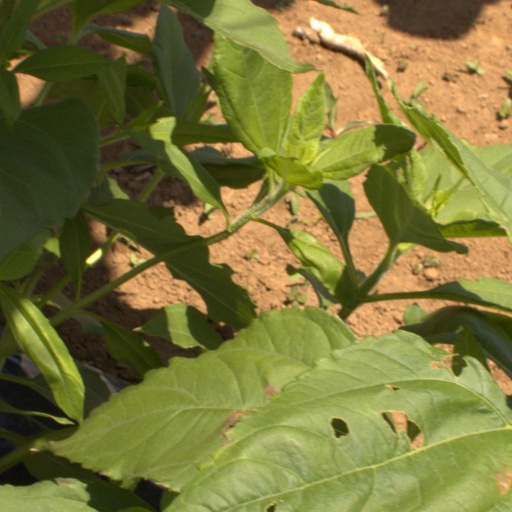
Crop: Jerusalem artichoke